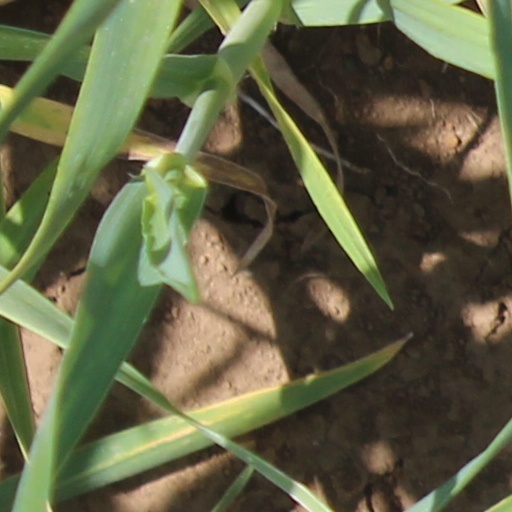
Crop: wheat